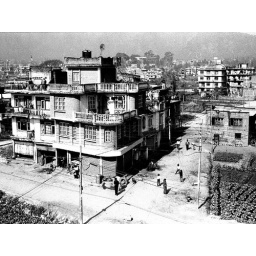
A house in Kathmandu near Sagmati river